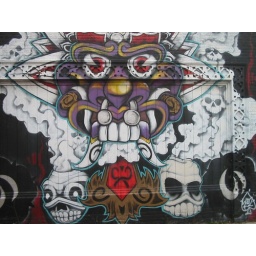
A large mural on a wall off of 23rd street in Oklahoma City